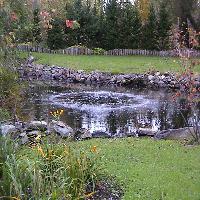
Weather: cloudy or overcast